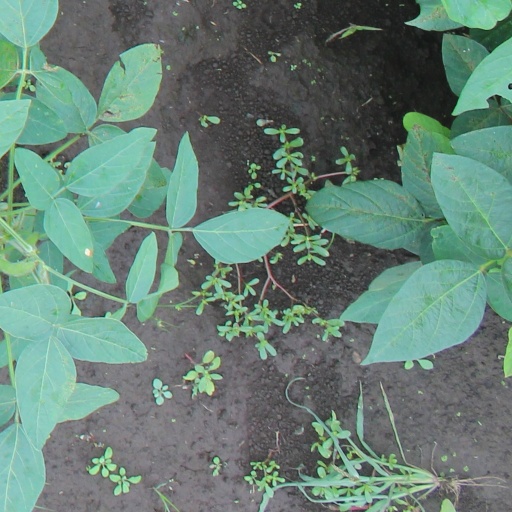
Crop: soybean